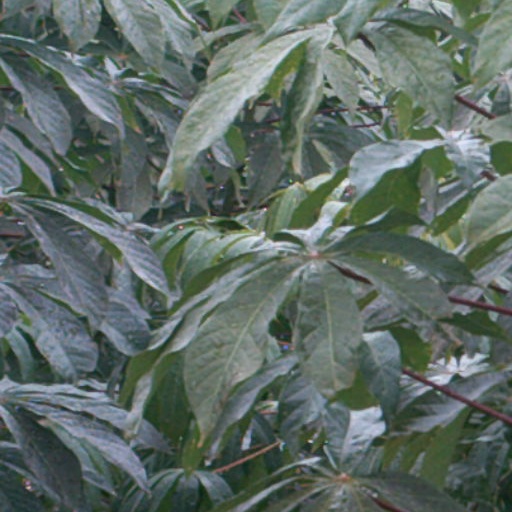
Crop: cassava